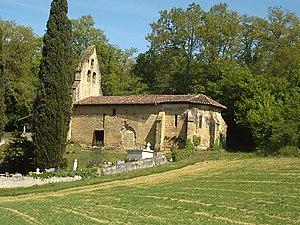
Chapelle Notre Dame de Bretous, Saint-Arailles, France
Églises possédant un clocher-mur, ou clocher à peigne, clocher-arcade ou campenard.
Saint-Arailles est une commune française située dans le département du Gers.